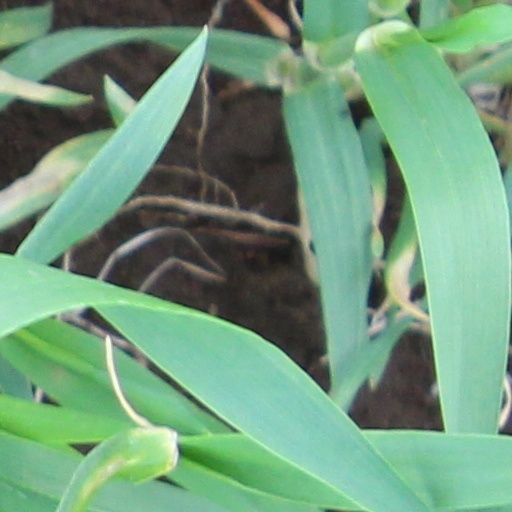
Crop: wheat